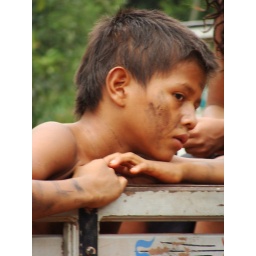
Brazilian Indian tribe boy leans over the truck